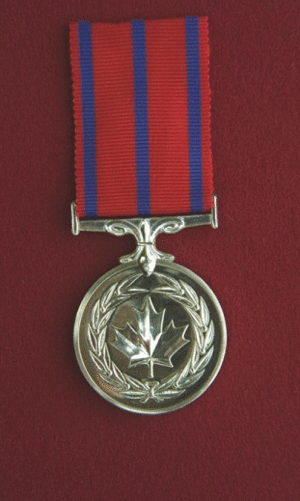
La Médaille de la bravoure est la troisième décoration en importance du système de distinctions canadien pour des actes de bravoure après la Croix de la Vaillance et l'Étoile du courage. Elle est remise en reconnaissance « d'actes de bravoure accomplis dans des circonstances dangereuses ».